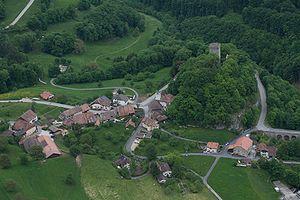
Les Clées est une commune suisse du canton de Vaud, située dans le district du Jura-Nord vaudois.